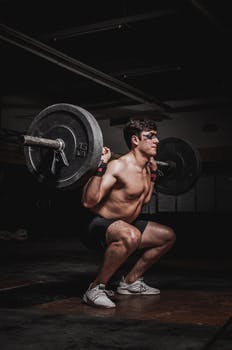
Label: No Watermark